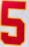
Number: 5